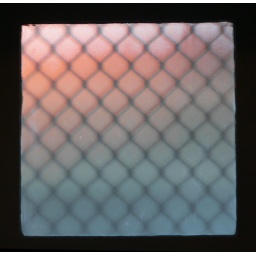
the morning sun is shining over my roof onto the neighbour's roof. the door faces west.